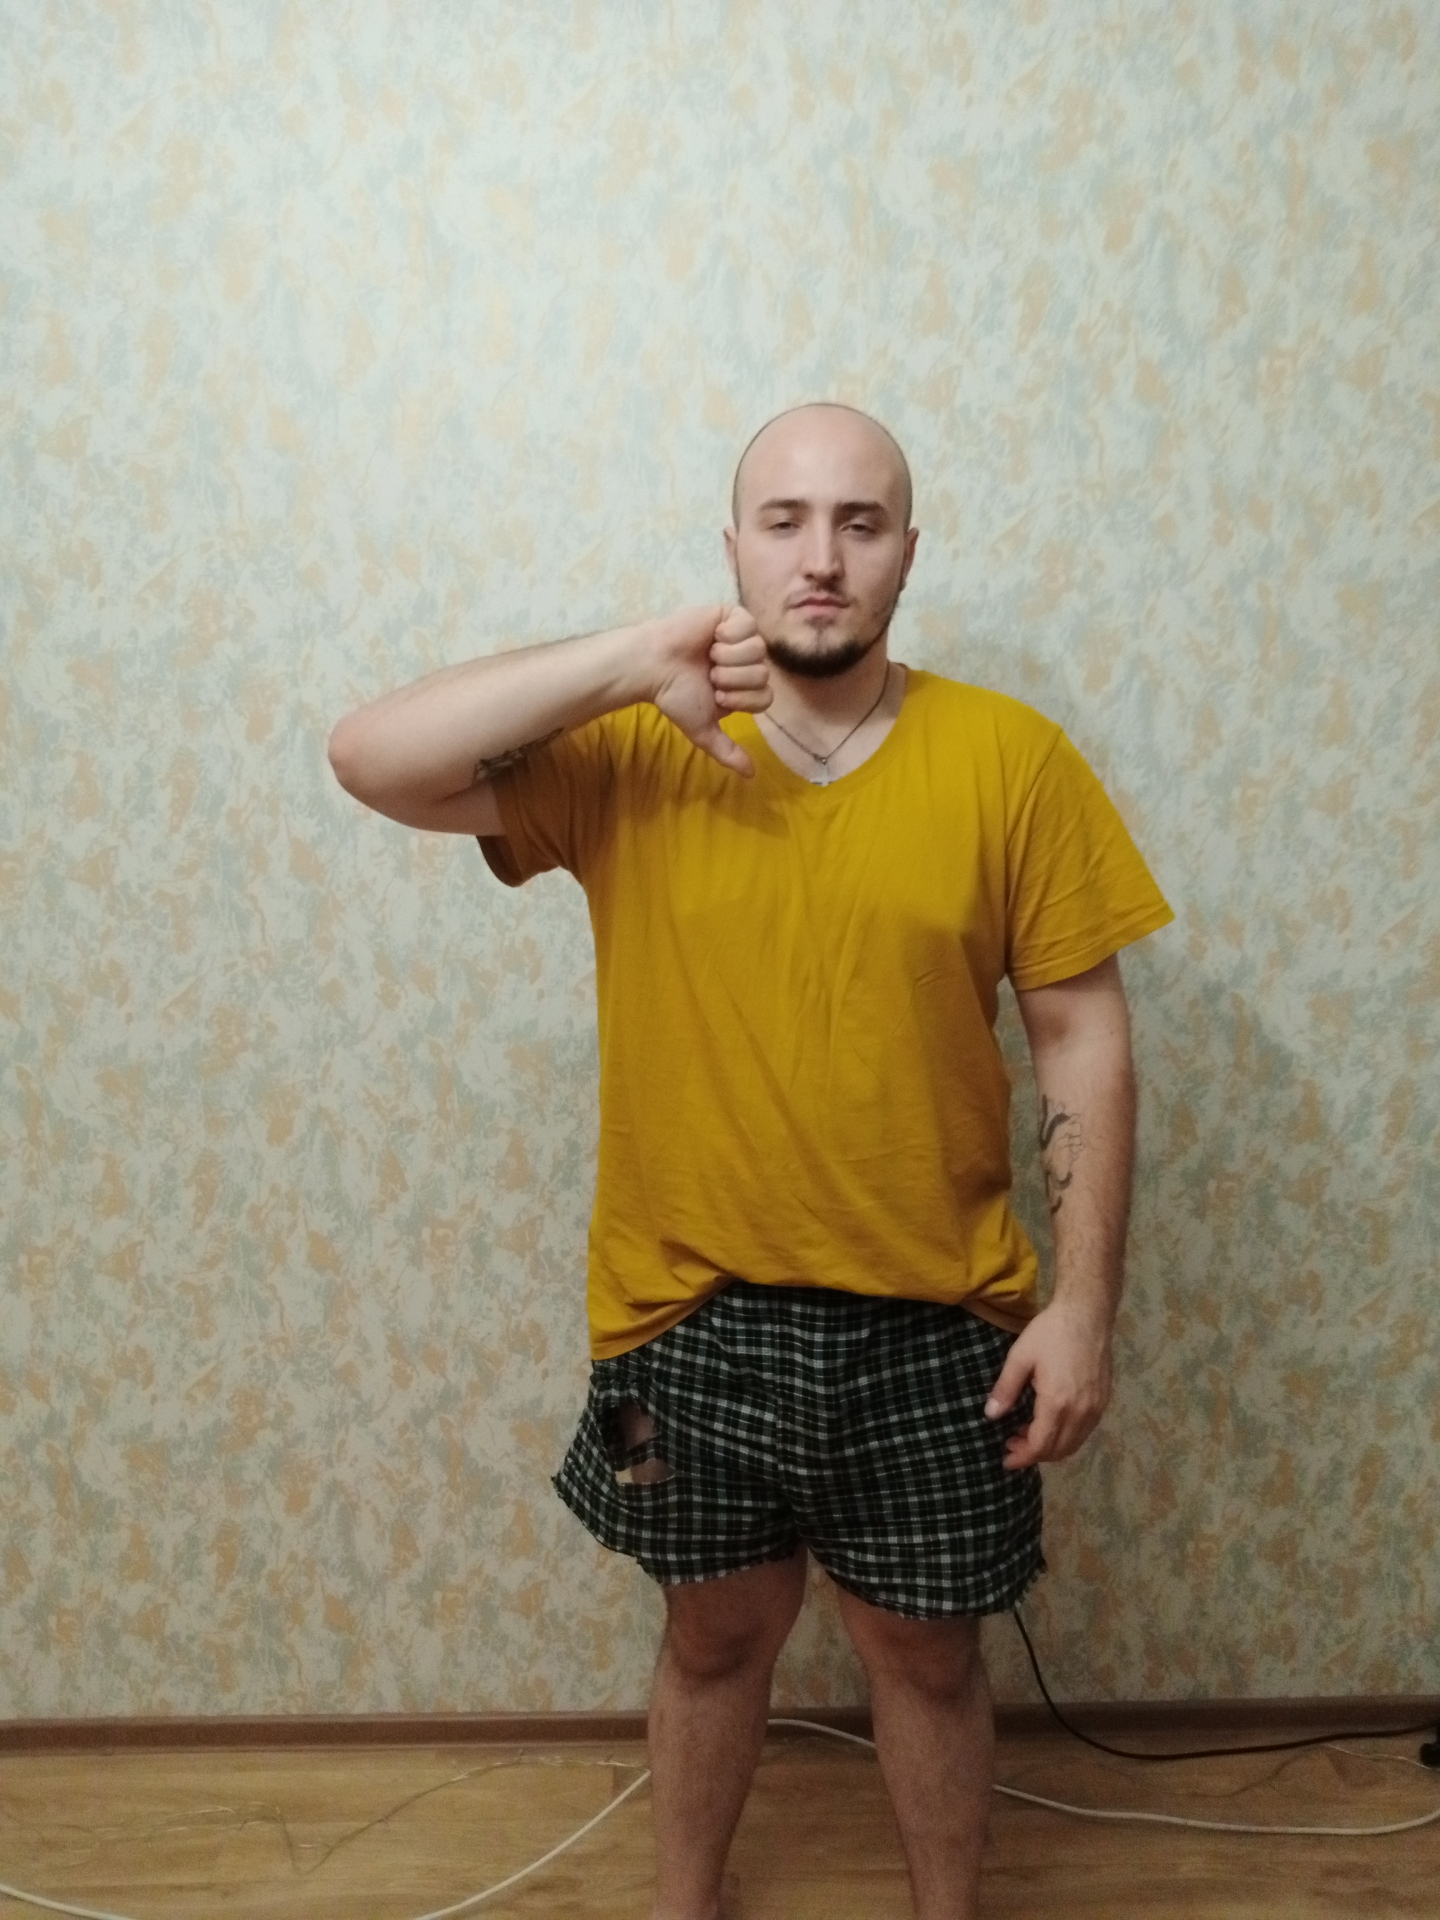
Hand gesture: dislike